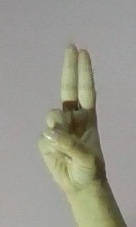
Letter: taa